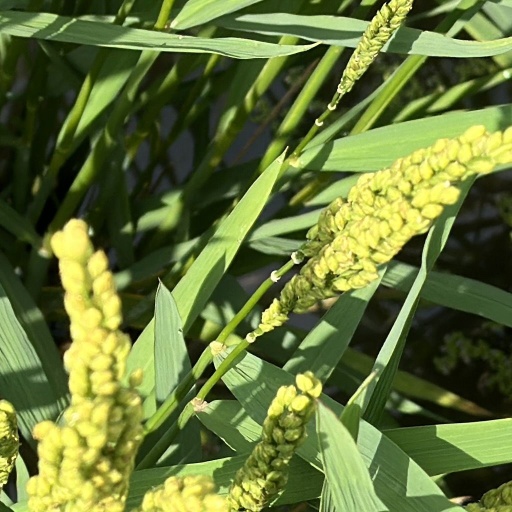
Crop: rice